Frank J. Cobbs House

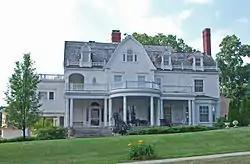

The Frank J. Cobbs House is a private house located at 407 E. Chapin Street in Cadillac, Michigan. It was designated a Michigan State Historic Site in 1985 and listed on the National Register of Historic Places in 1988.